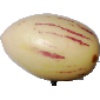
Label: Pepino 1